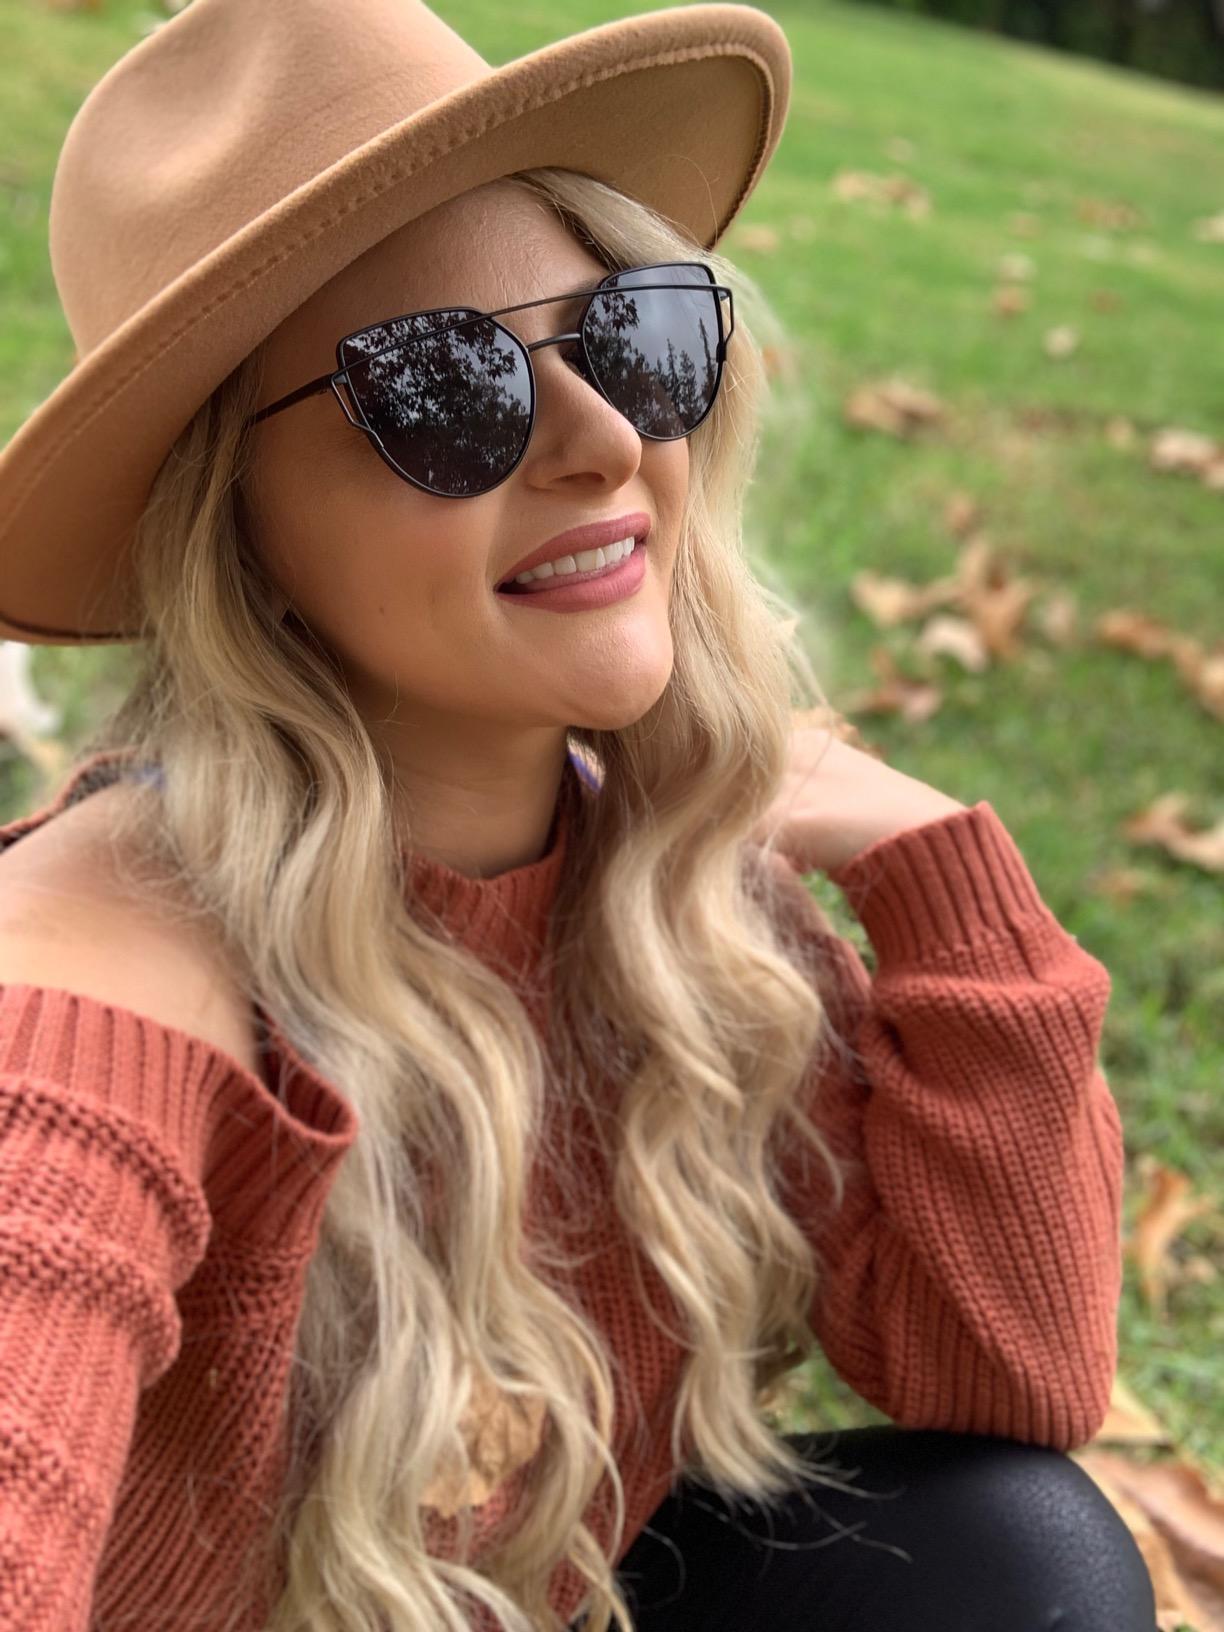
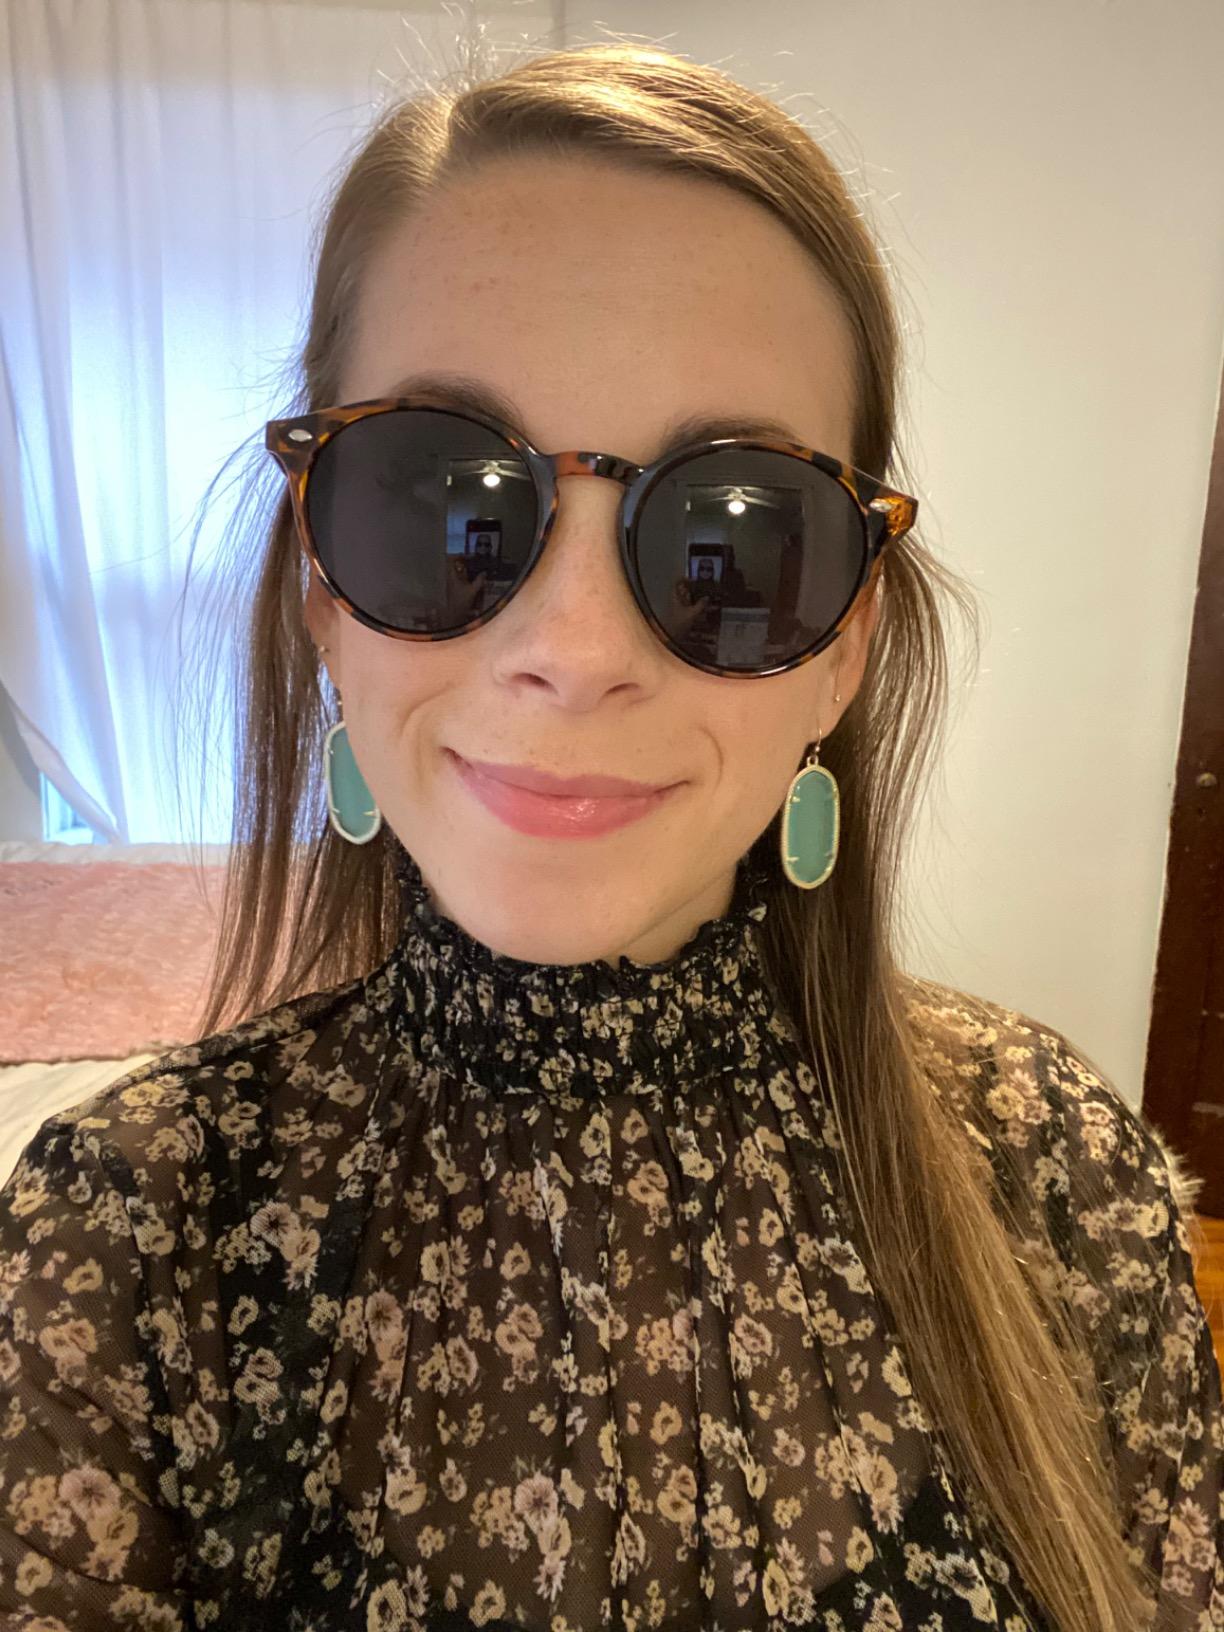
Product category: accessories_sunglasses
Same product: no